The Actor's Children

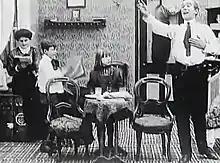
The Actor, his wife and the two children.

The Actor's Children is a 1910 American silent short drama written by Lloyd Lonergan and produced by the Thanhouser Company in New Rochelle, New York. The film features Orilla Smith, Yale Boss, Frank Hall Crane and Nicholas Jordan. The production was not the first film subject by the company, but it was the first to be released. Both Barry O'Neil and Lloyd B. Carleton have been credited as the director of the production. Edwin Thanhouser stated that 19 copies of the film were produced and distributed to dealers.